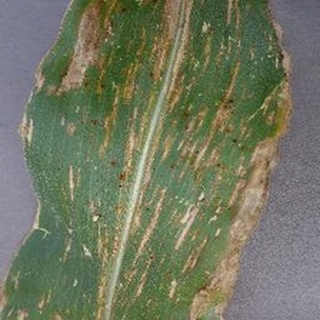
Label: corn_gray_leaf_spot